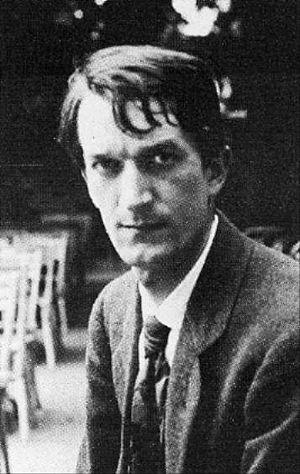
Rembrandt Annibale Bugatti est un artiste sculpteur animalier italien. Il est le frère cadet d'Ettore Bugatti, fondateur de la marque Bugatti en 1909 et le fils du créateur italien Carlo Bugatti.